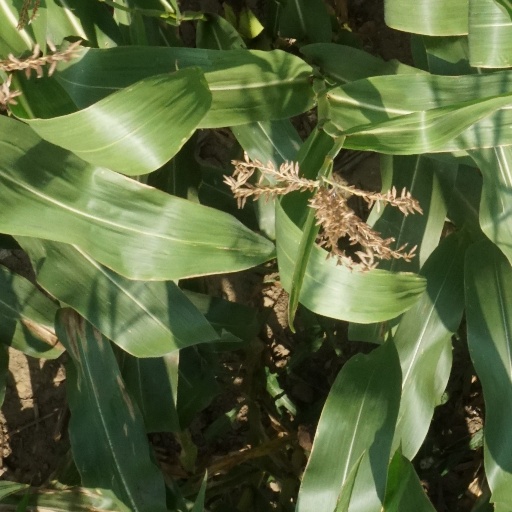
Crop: maize; corn